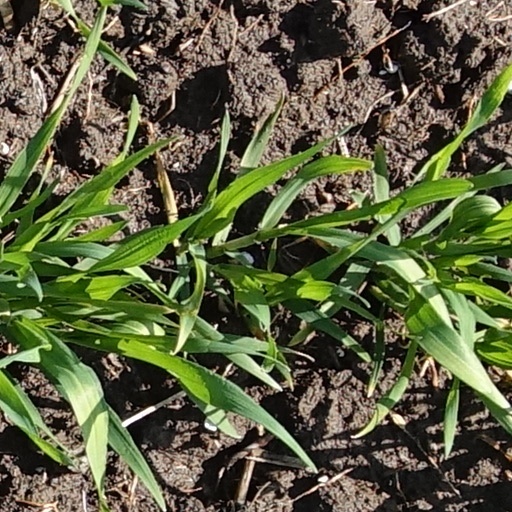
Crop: wheat